Sky position (RA, Dec in degrees): 346.802, 0.5262
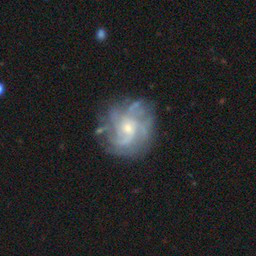
Galaxy morphology: Unbarred Loose Spiral Galaxies